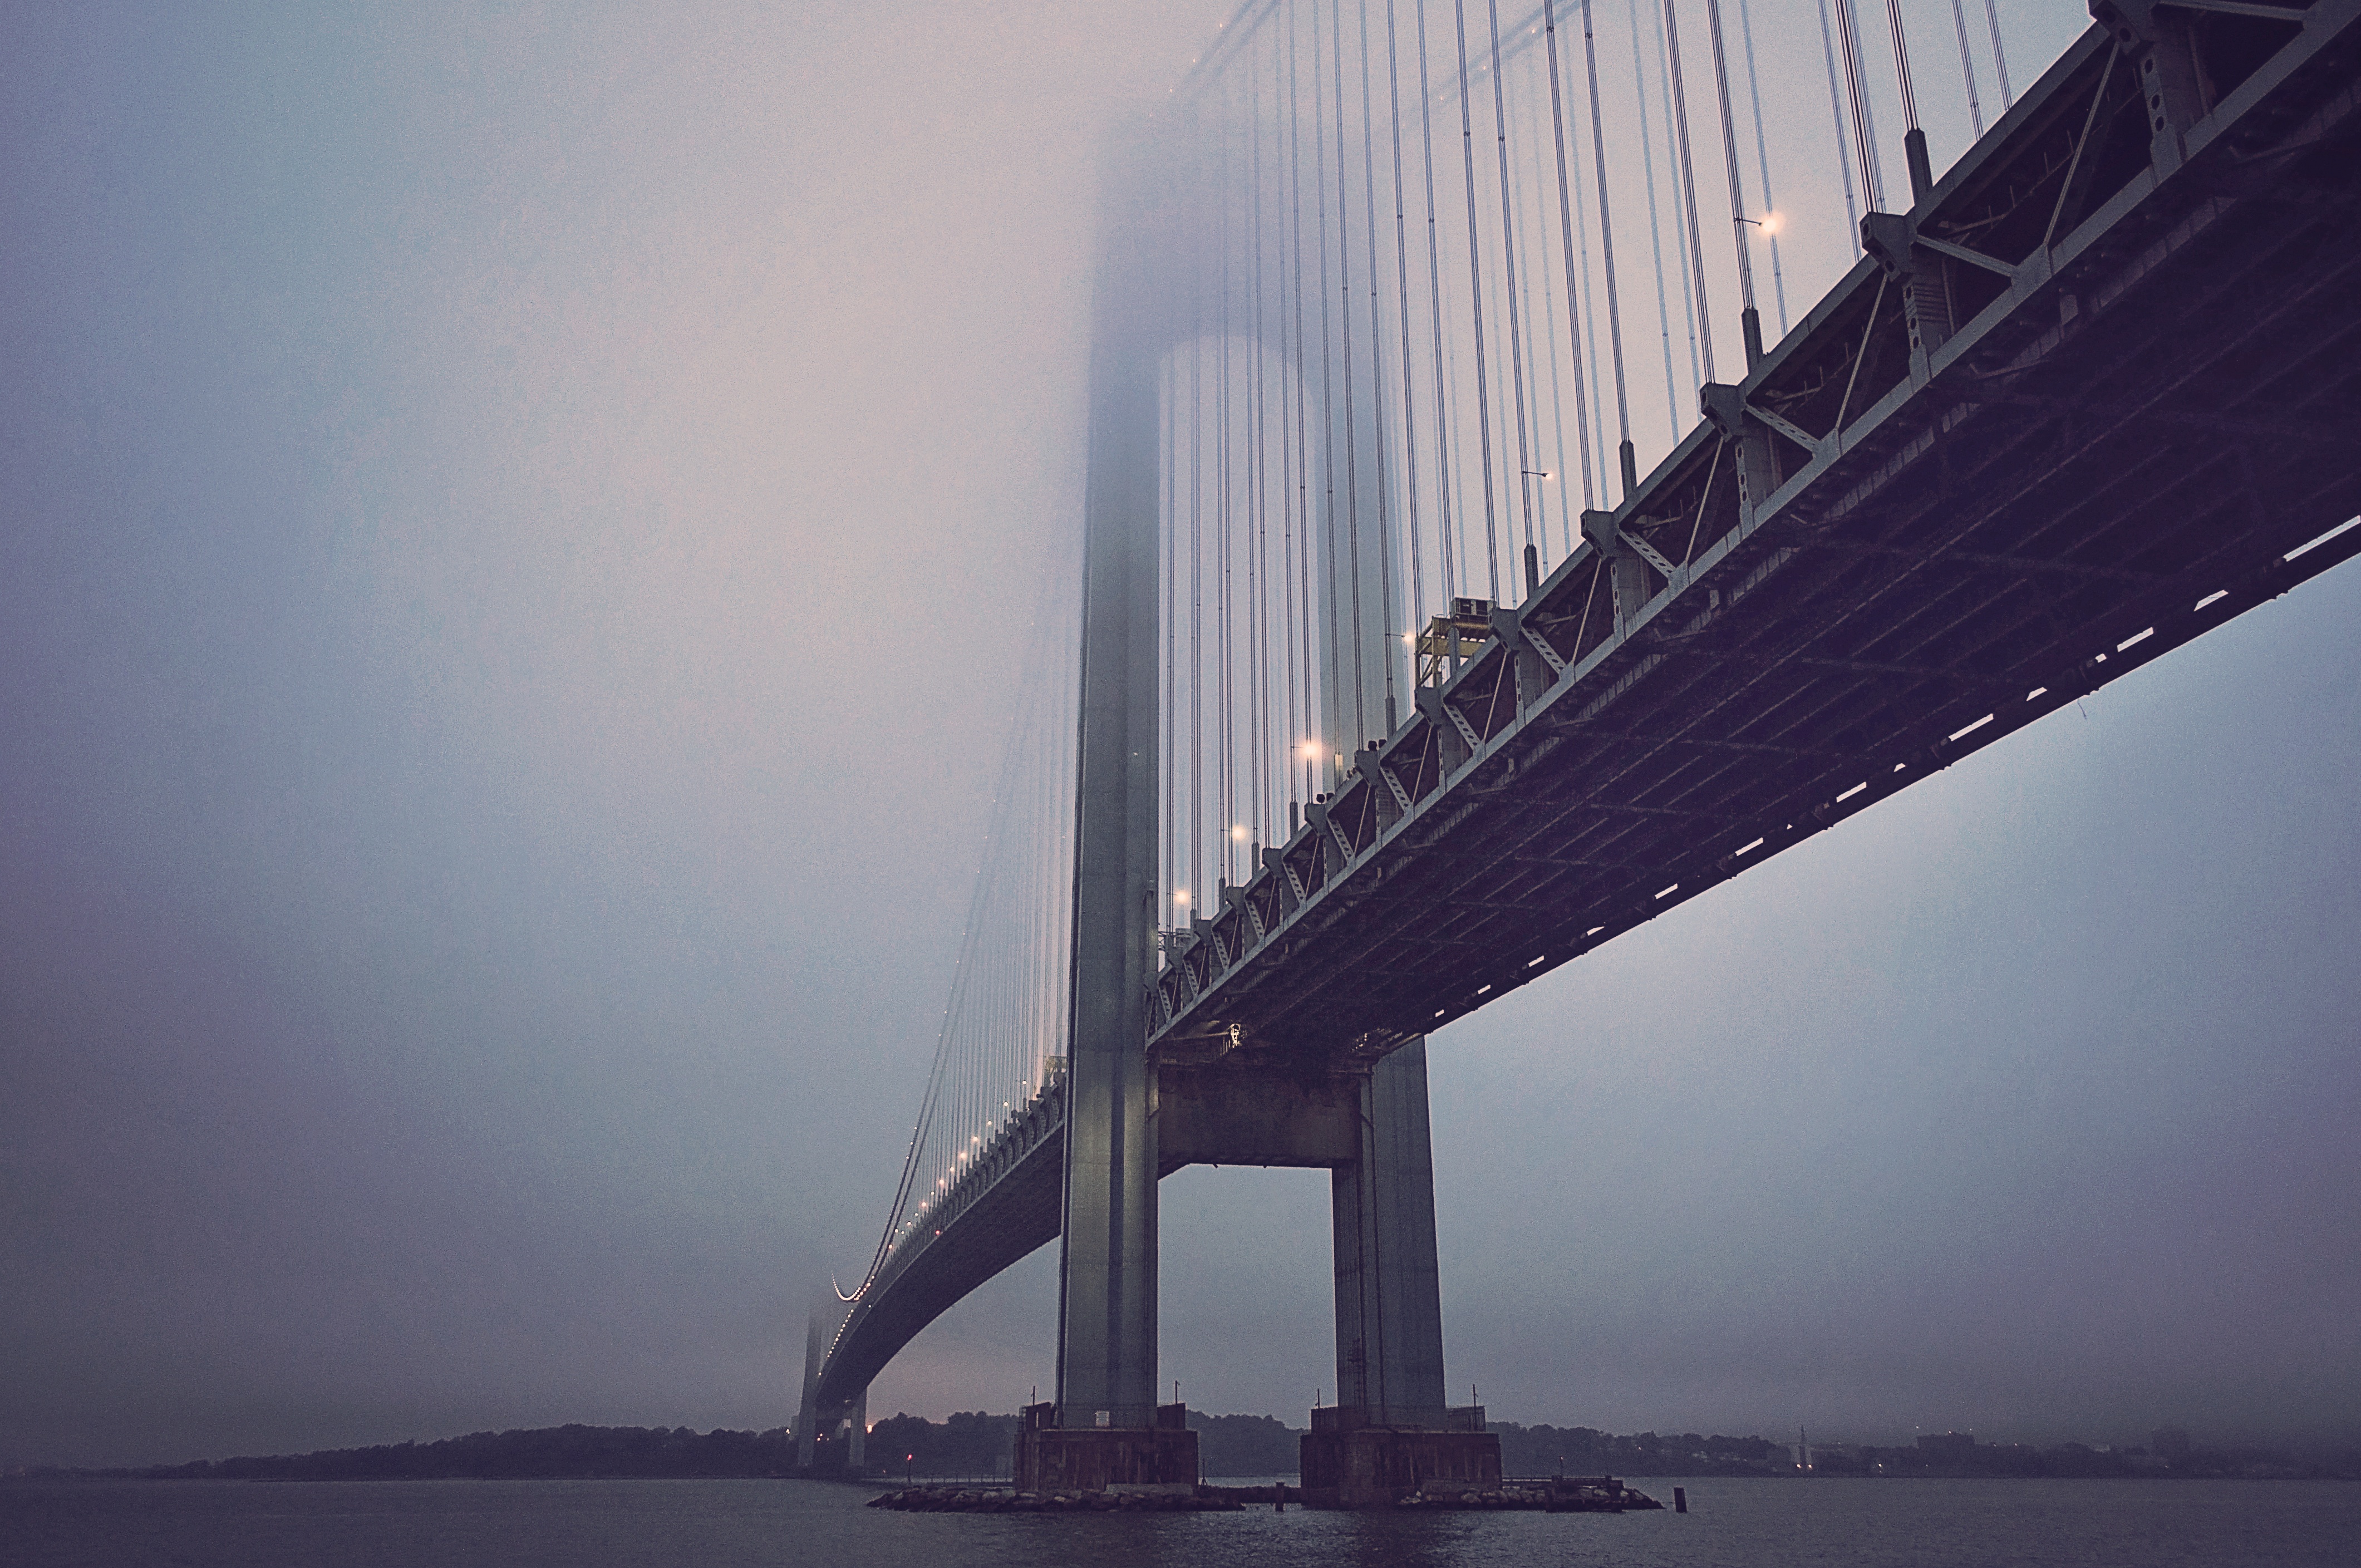
water, fog, mist, bridge, morning, skyscraper, dusk, reflection, cable stayed bridge, atmospheric phenomenon, atmosphere of earth